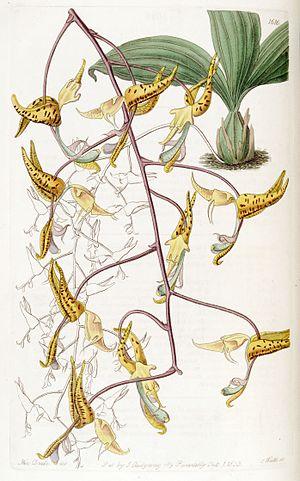
Gongora est un genre d'orchidées épiphytes comptant actuellement 65 espèces originaires d'Amérique centrale, du Trinidad et de la zone tropicale de l'Amérique du Sud. La plupart des espèces poussent en Colombie et en Équateur. On trouve le genre Gongora en épiphyte dans les forêts humides du niveau de la mer aux régions montagneuses des Andes, à plus de 1 800 m d'altitude.